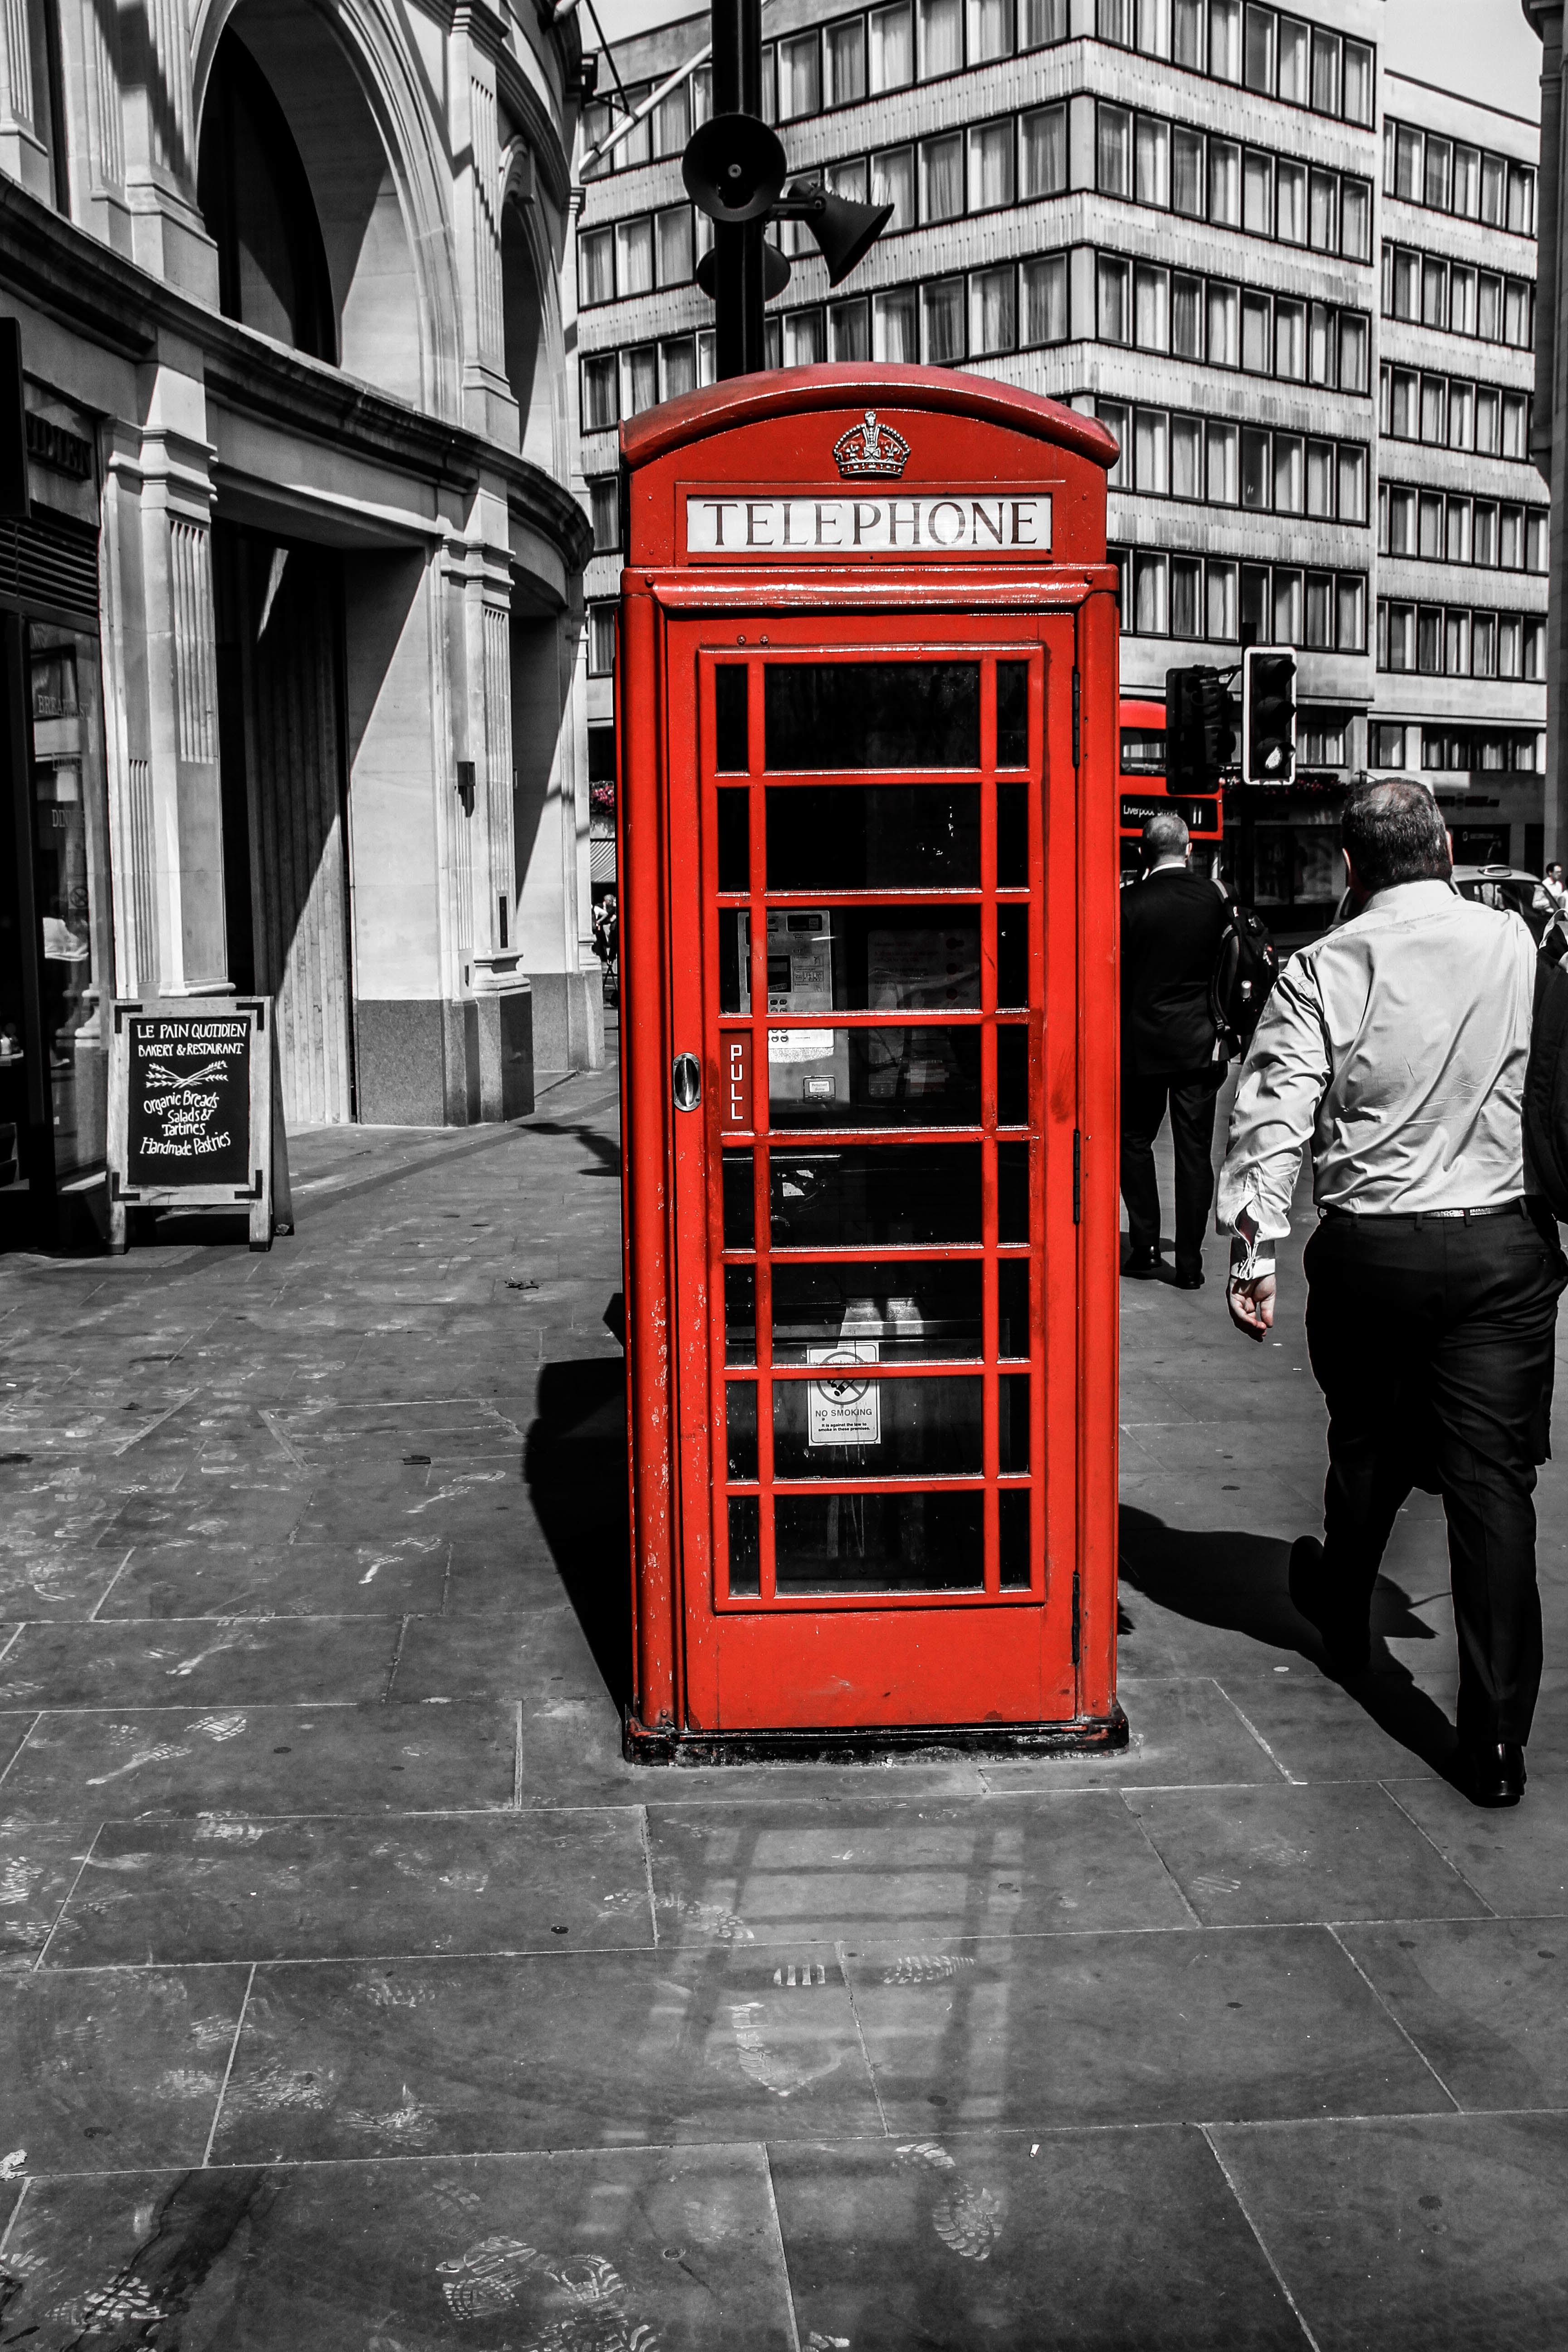
black and white, road, white, street, transport, red, color, black, monochrome, public transport, urban area, monochrome photography, telephone booth, single lens reflex camera